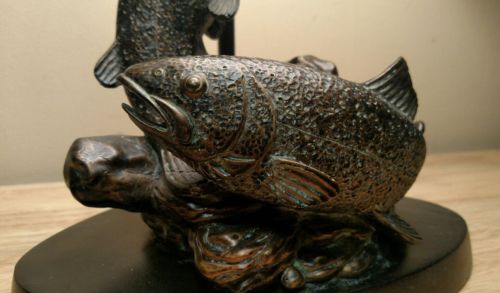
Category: lamp